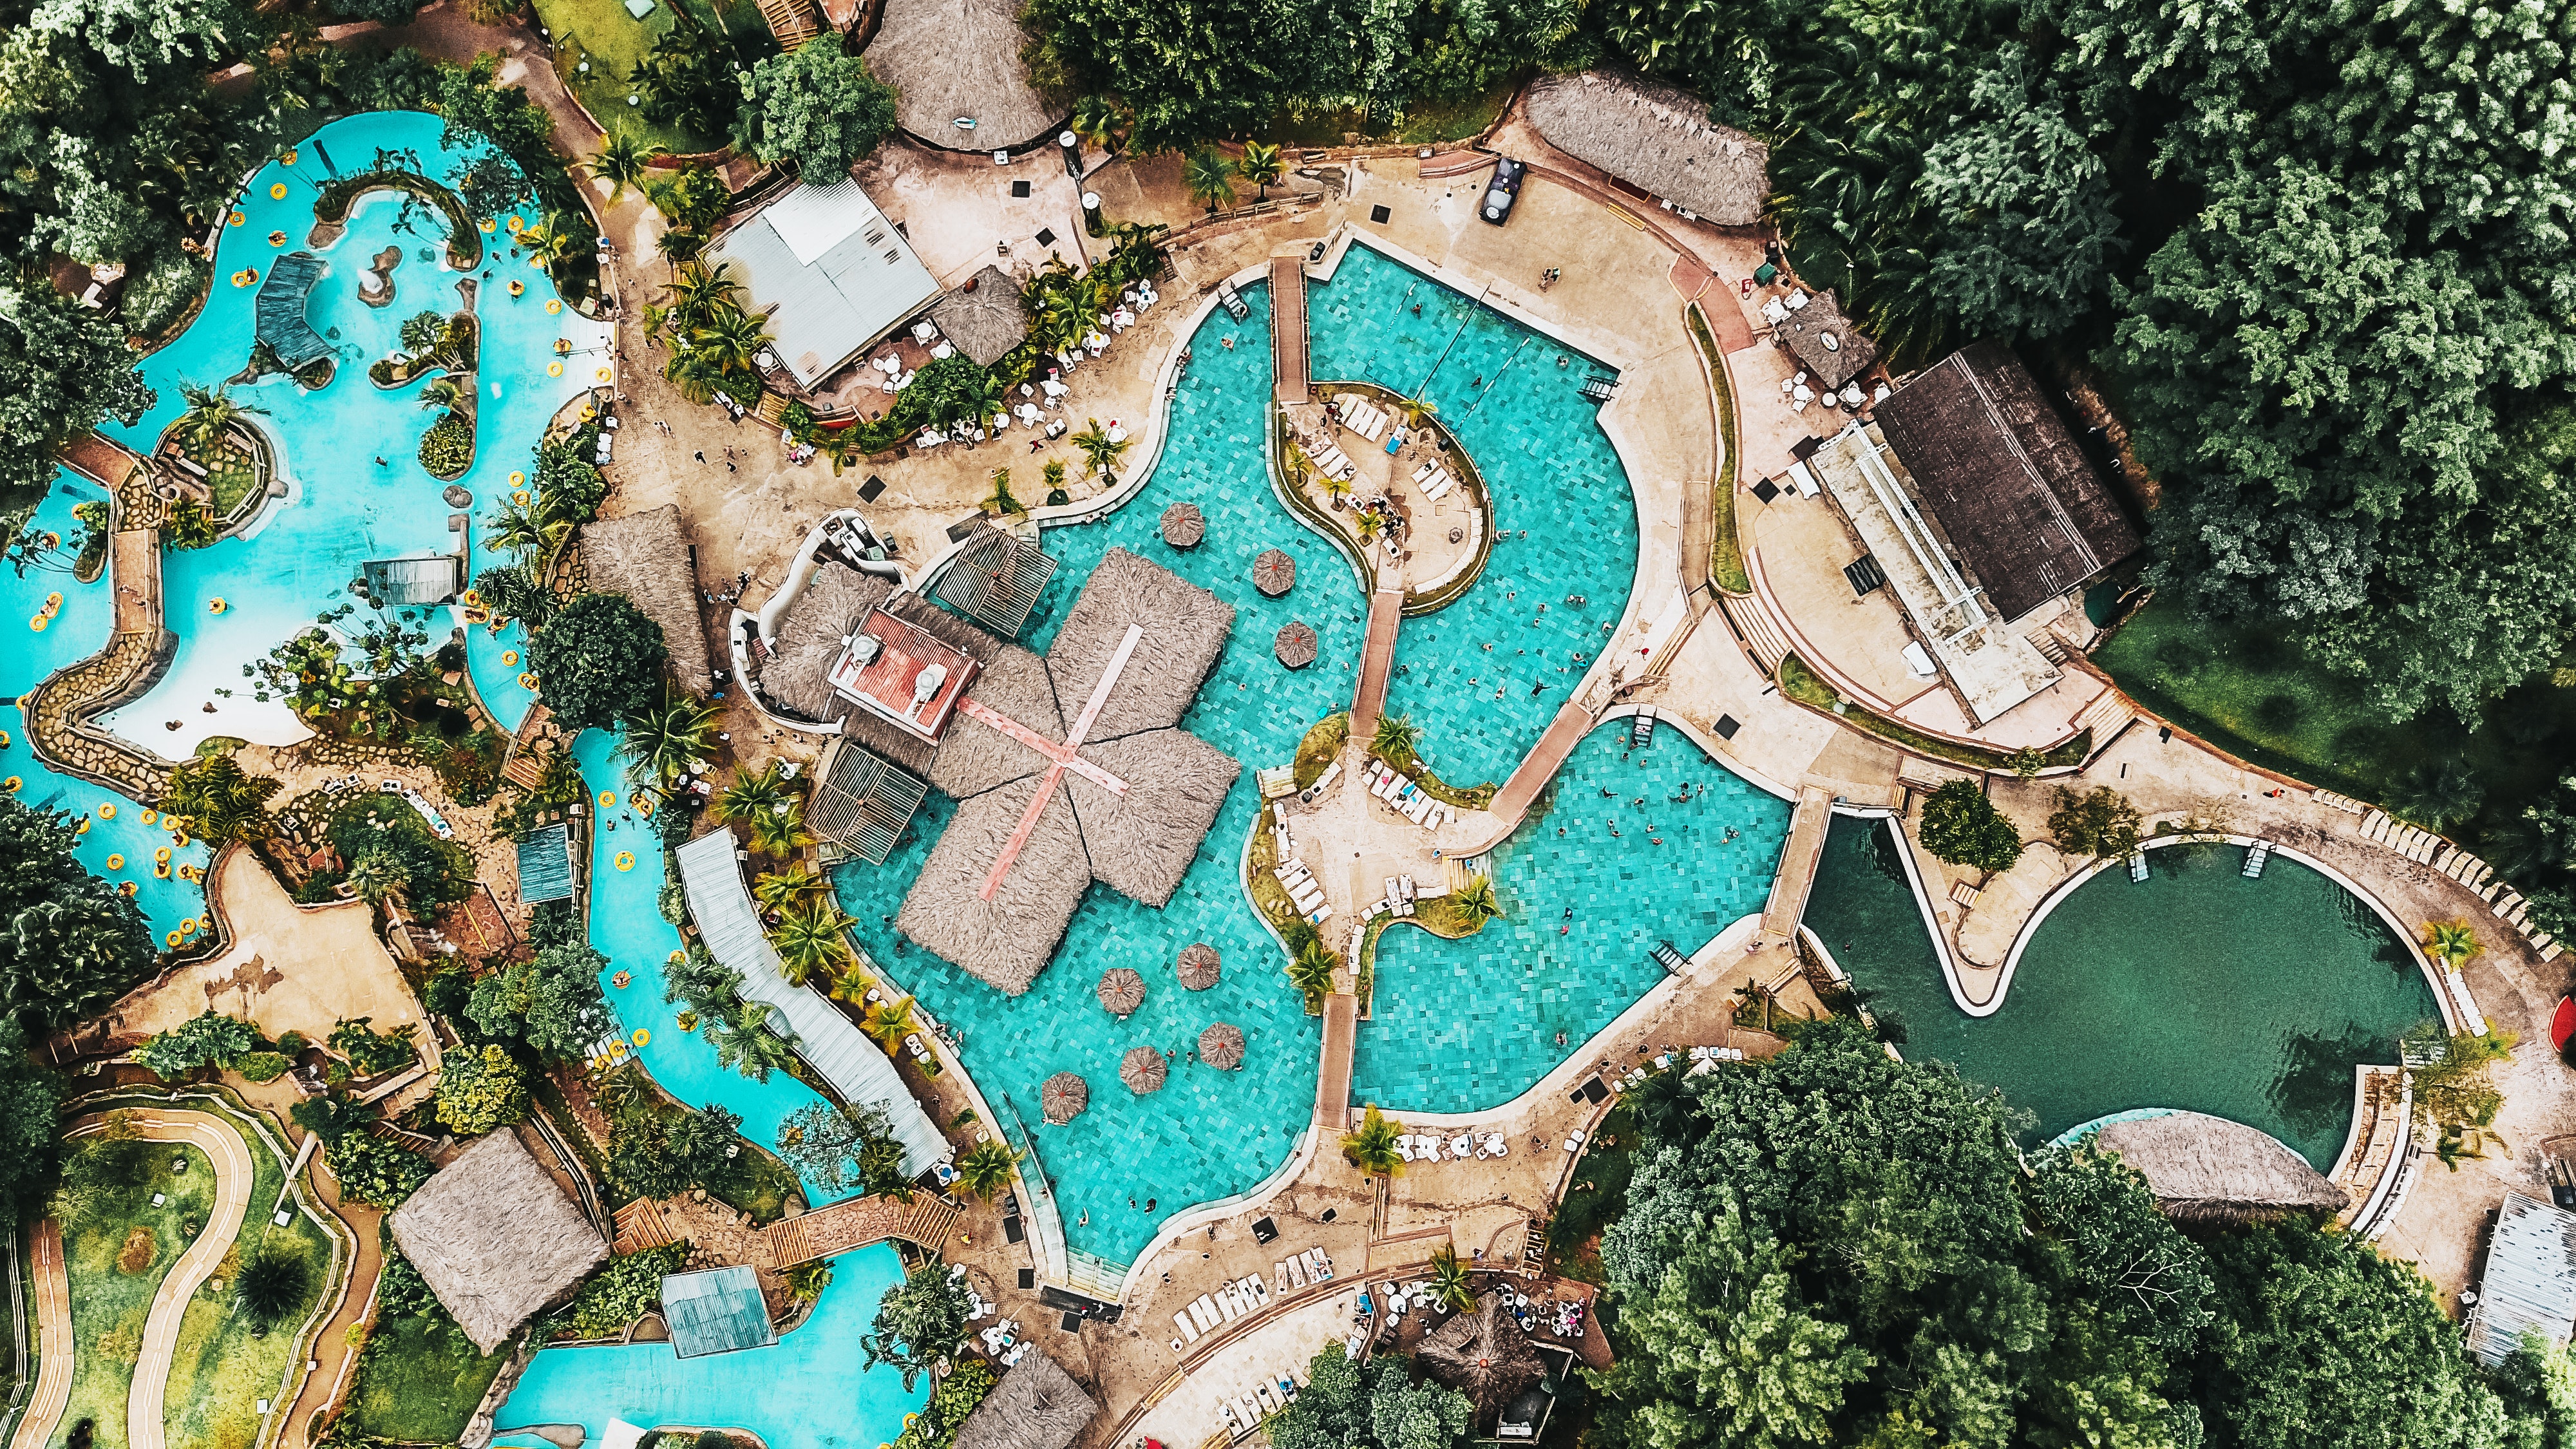
water, tree, aerial photography, water park, leisure, photography, park, landscape, tourism, urban design, recreation, plant, world, amusement park, estate, nonbuilding structure, bird's eye view